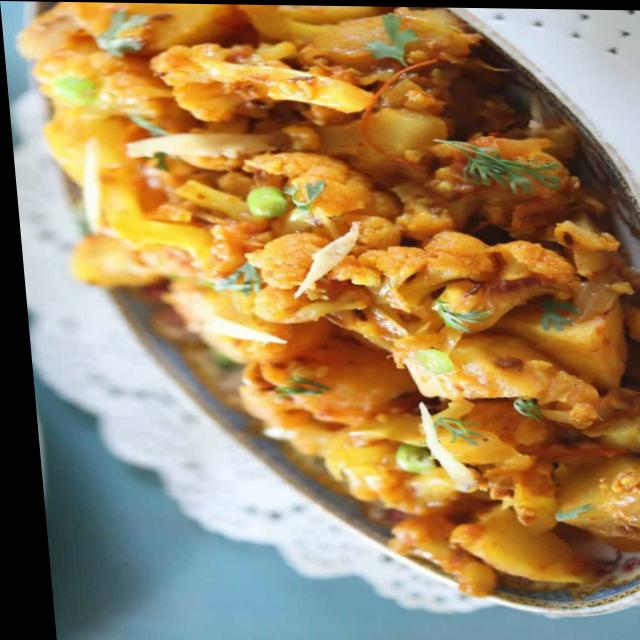
Dish: aloo_gobi